Harry Whitney

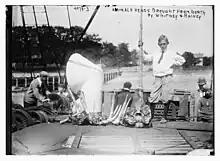

In 1910, Whitney went back to Greenland with his friend Paul Rainey. On their return, they presented the Bronx Zoo with two live polar bears. In 1916, Whitney married Mrs. Eunice Chesebro Kenison, with Captain Bob Bartlett serving as an usher. When the United States entered World War I, Whitney served as a captain in the Ordnance Section of the United States Army. After the war he attended Cornell, where he studied agriculture. He continued to hunt in Alaska, the Rocky Mountains, and the Arctic, providing skins and specimens to the Philadelphia Academy of Natural Sciences and the Philadelphia Zoo as well as the Bronx Zoo. The Whitneys lived in Kennett Square, Pennsylvania, at the time of his death. He died at a hospital in Montreal on May 20, 1936.